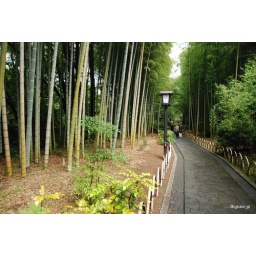
Bamboo trees and stone pathway in Shuzenji, Izu